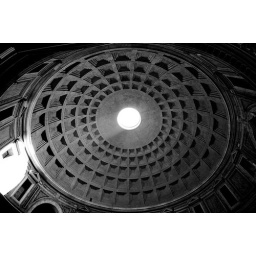
Pantheon cupola in black and white